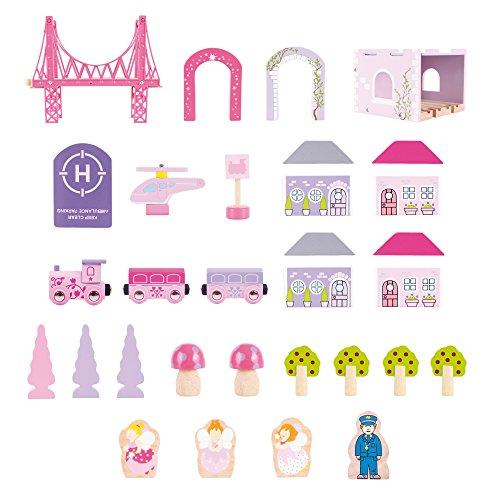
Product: Bigjigs Rail Wooden Fairy Town Train Set - 75 Play Pieces
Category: Toys & Games | Play Vehicles | Play Trains & Railway Sets | Train Sets
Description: All aboard for a magical journey of imaginative play.
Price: $87.00
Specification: ProductDimensions:44.8x27.2x5inches|ItemWeight:7.19pounds|ShippingWeight:7.32pounds(Viewshippingratesandpolicies)|DomesticShipping:ItemcanbeshippedwithinU.S.|InternationalShipping:ThisitemcanbeshippedtoselectcountriesoutsideoftheU.S.LearnMore|ASIN:B00829W6XU|Itemmodelnumber:BJT023|Manufacturerrecommendedage:36months-8years